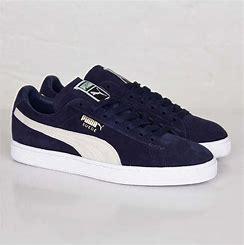
Brand: Puma
Model: Suede